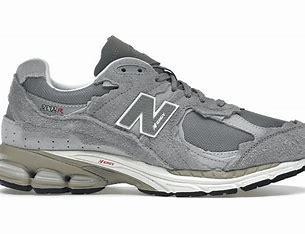
Brand: New
Model: Balance 2002R